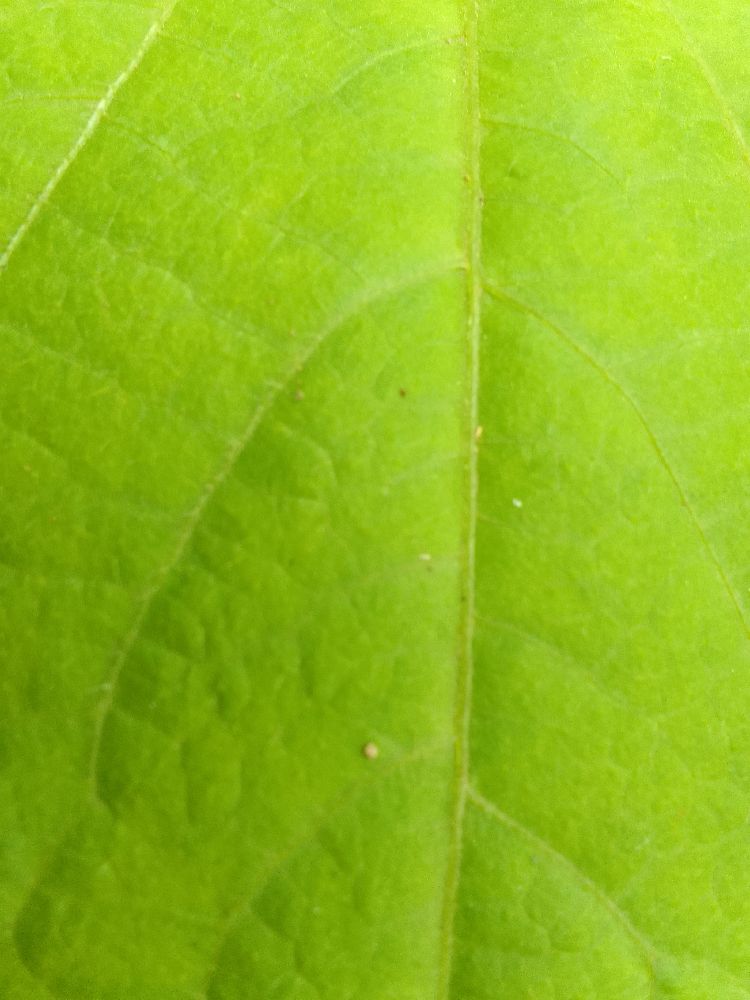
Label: healthy